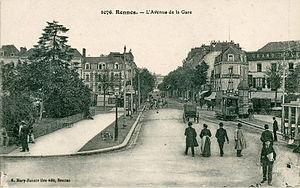
Carte postale ancienne éditée par Mary-Rousselière à Rennes, n°1076Rennes L'Avenue de la GareVue d'un tramway à son évitement.
Le tramway de Rennes est un ancien réseau de tramway urbain et interurbain à voie métrique, exploité entre 1897 et 1952 par les Tramways électriques rennais pour le compte de la Compagnie de l'Ouest Électrique. Le réseau de tramway créé alors est la base du système actuel de transport et communication à Rennes. Bien que la métropole rennaise ait opté à la fin du XXᵉ siècle pour un métro et des bus à haut niveau de service, la réimplantation d’un tramway dans la ville revient régulièrement dans les médias.